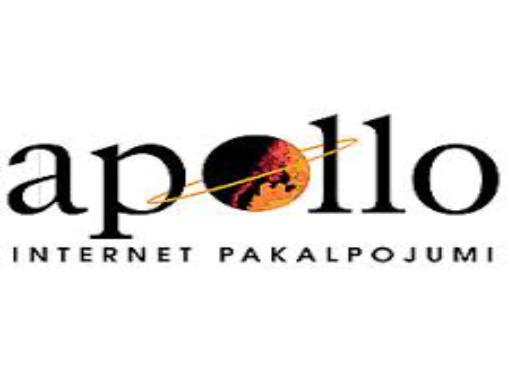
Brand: apollo
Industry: Others